The Big Night In with John Foreman

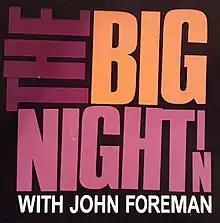
The Big Night In With John Foreman

The Big Night In with John Foreman was an Australian variety show airing on Network Ten and Ovation. It premiered on 3 December 2005 and concluded its first series 6 January 2006 then returned for another season in October 2006.